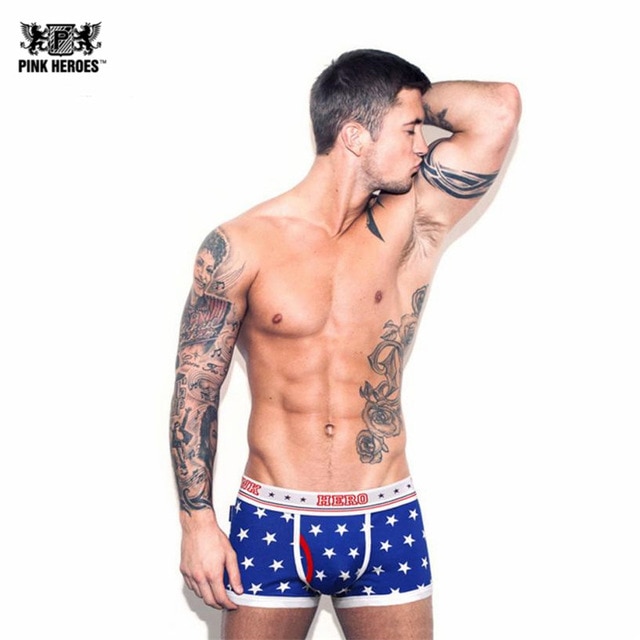
Gender: men